The White Fathers Mission in Uganda

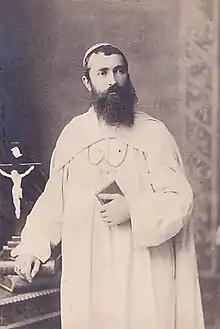
Leon Livinhac in 1885

Léon Livinhac was the leader of the pioneer White fathers that came to Uganda. In 1884, he was ordained and became the first catholic Bishop in Uganda. Léon died on 12 December 1922 and his remains were buried in the shrine of Nabugala in Uganda on 24 June 2007. But his remains were exhumed and buried at St. John the Baptist Catholic parish, Mapeera, Nabulagala on 6 March 2011.